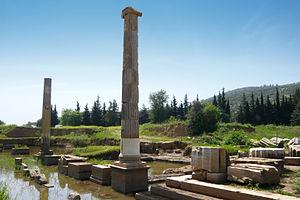
Claros, en grec ancien Κλάρος, latin Clarus, est une ville, important sanctuaire oraculaire dédié à Apollon sur le territoire de la cité de Colophon en Ionie.